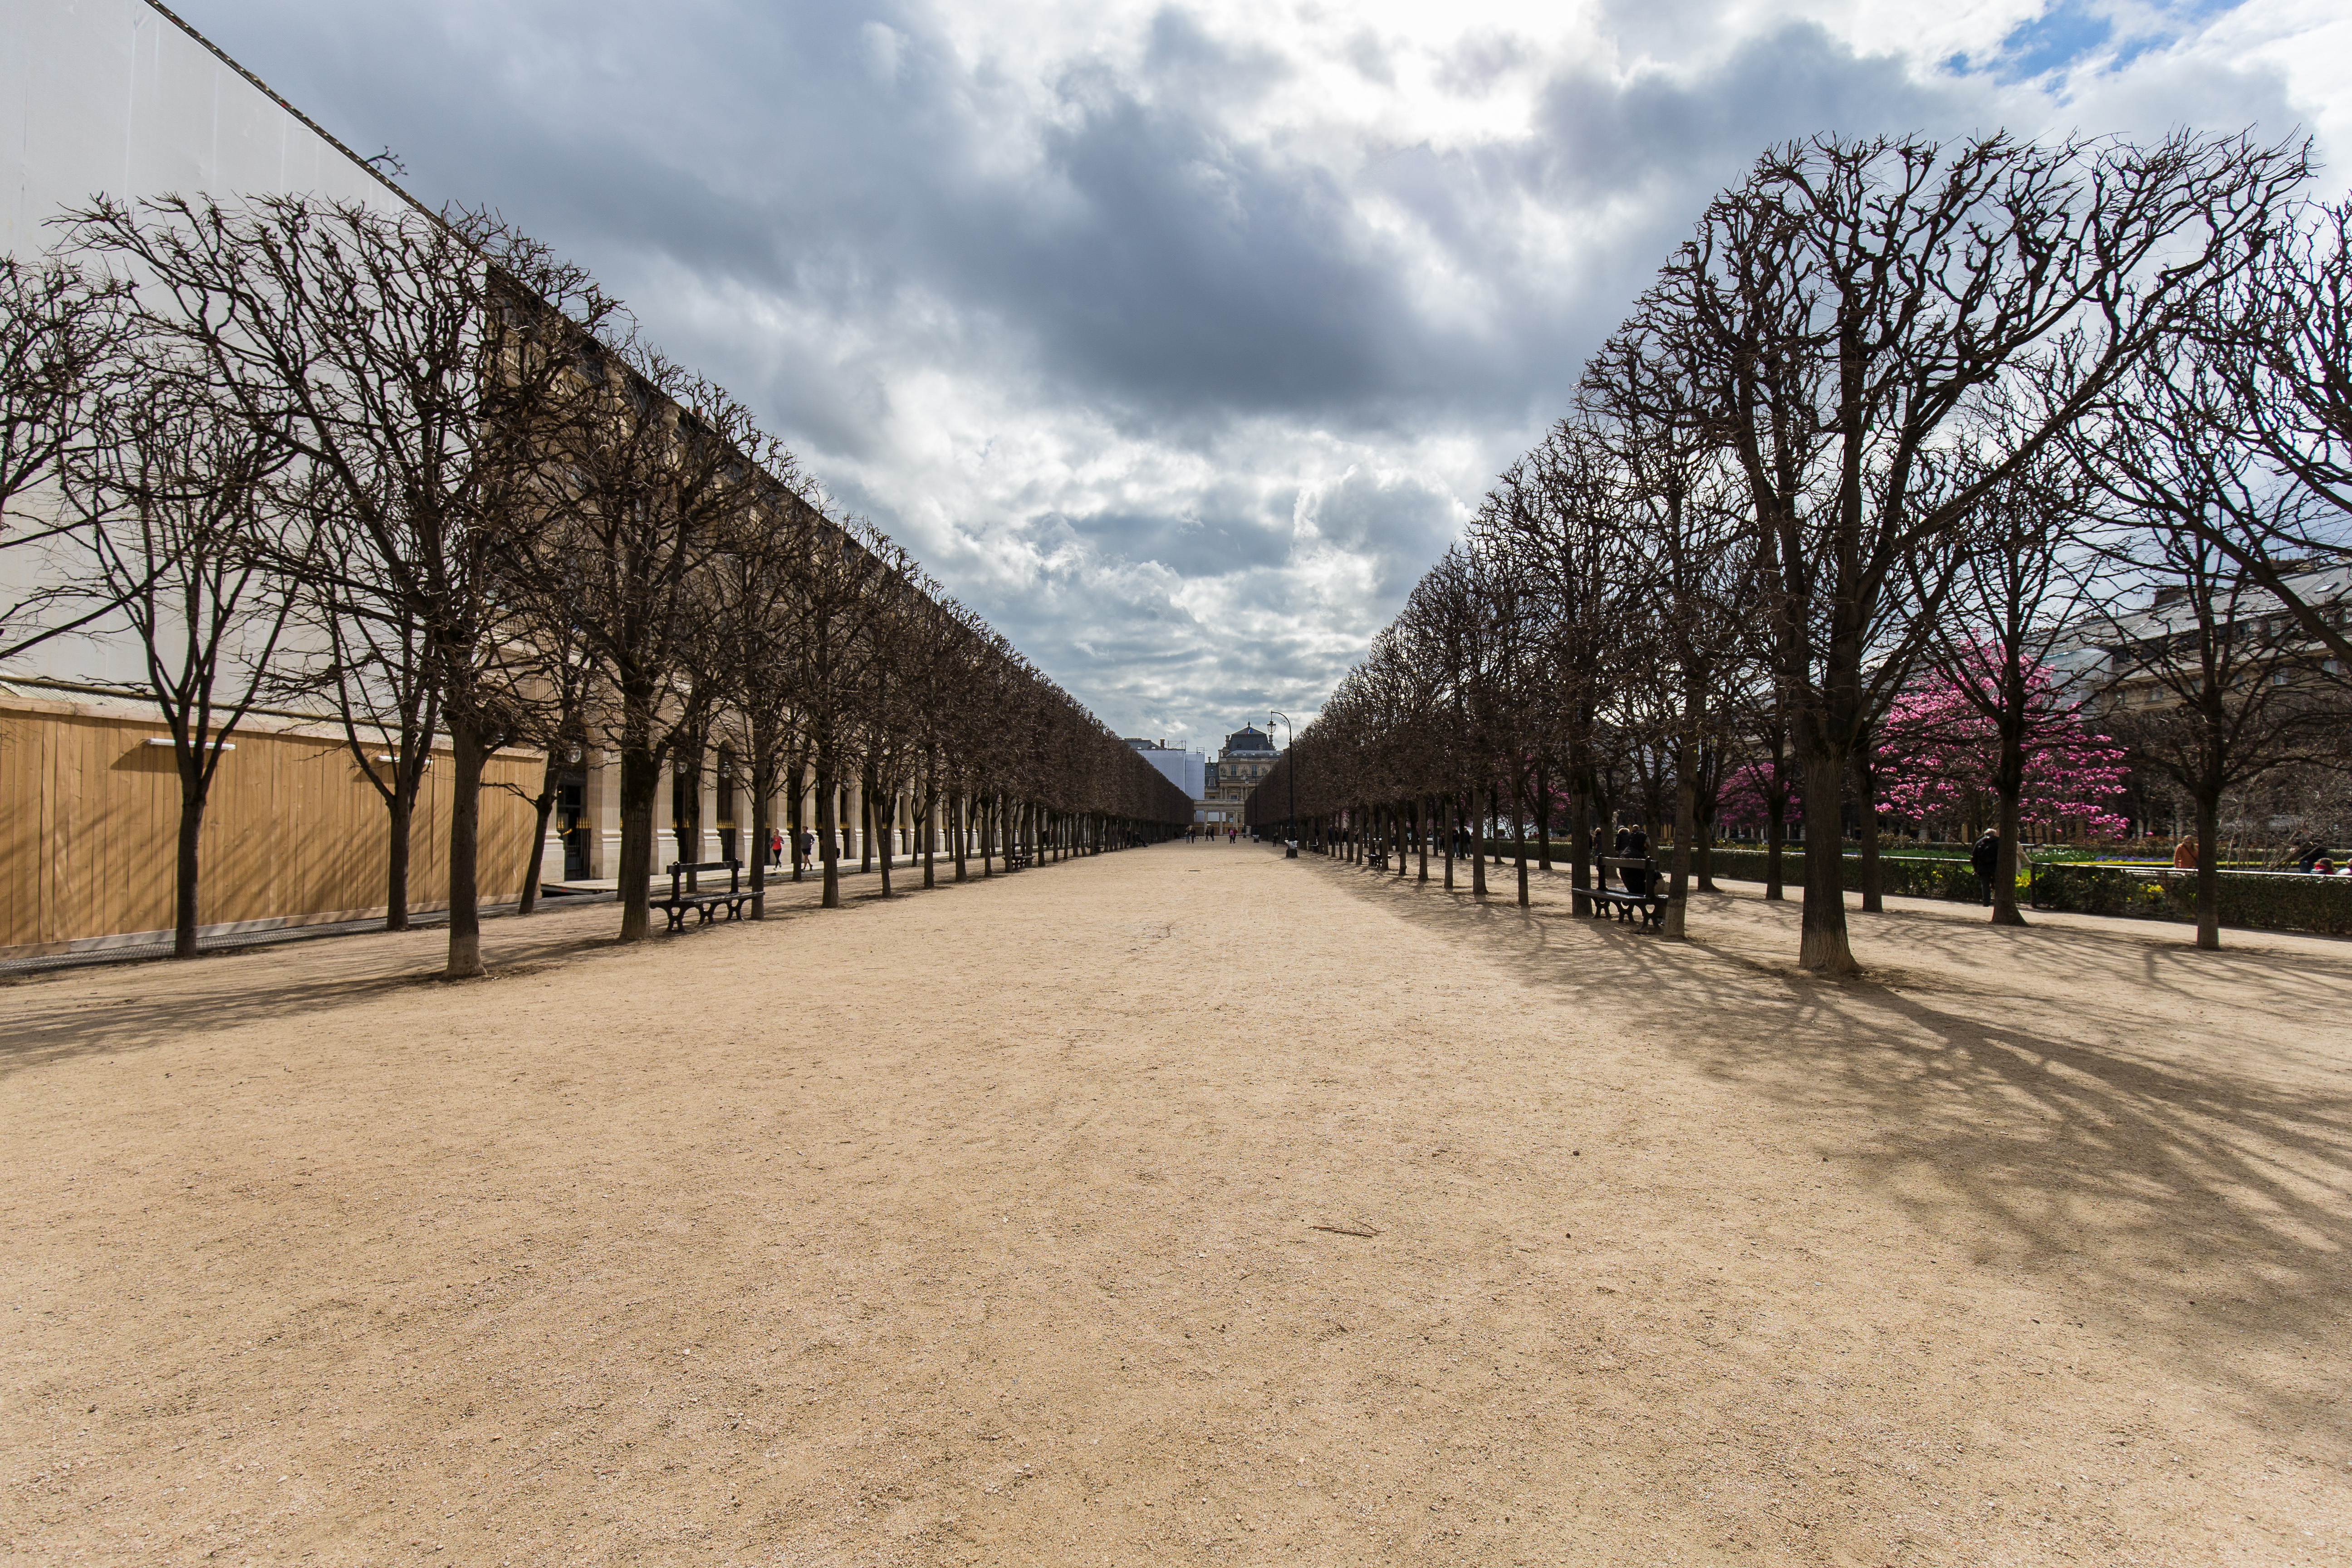
people, sky, walkway, ranch, park, trees, place